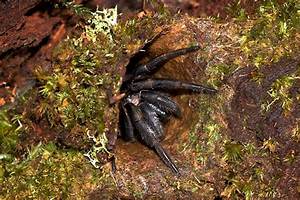
Label: ragno